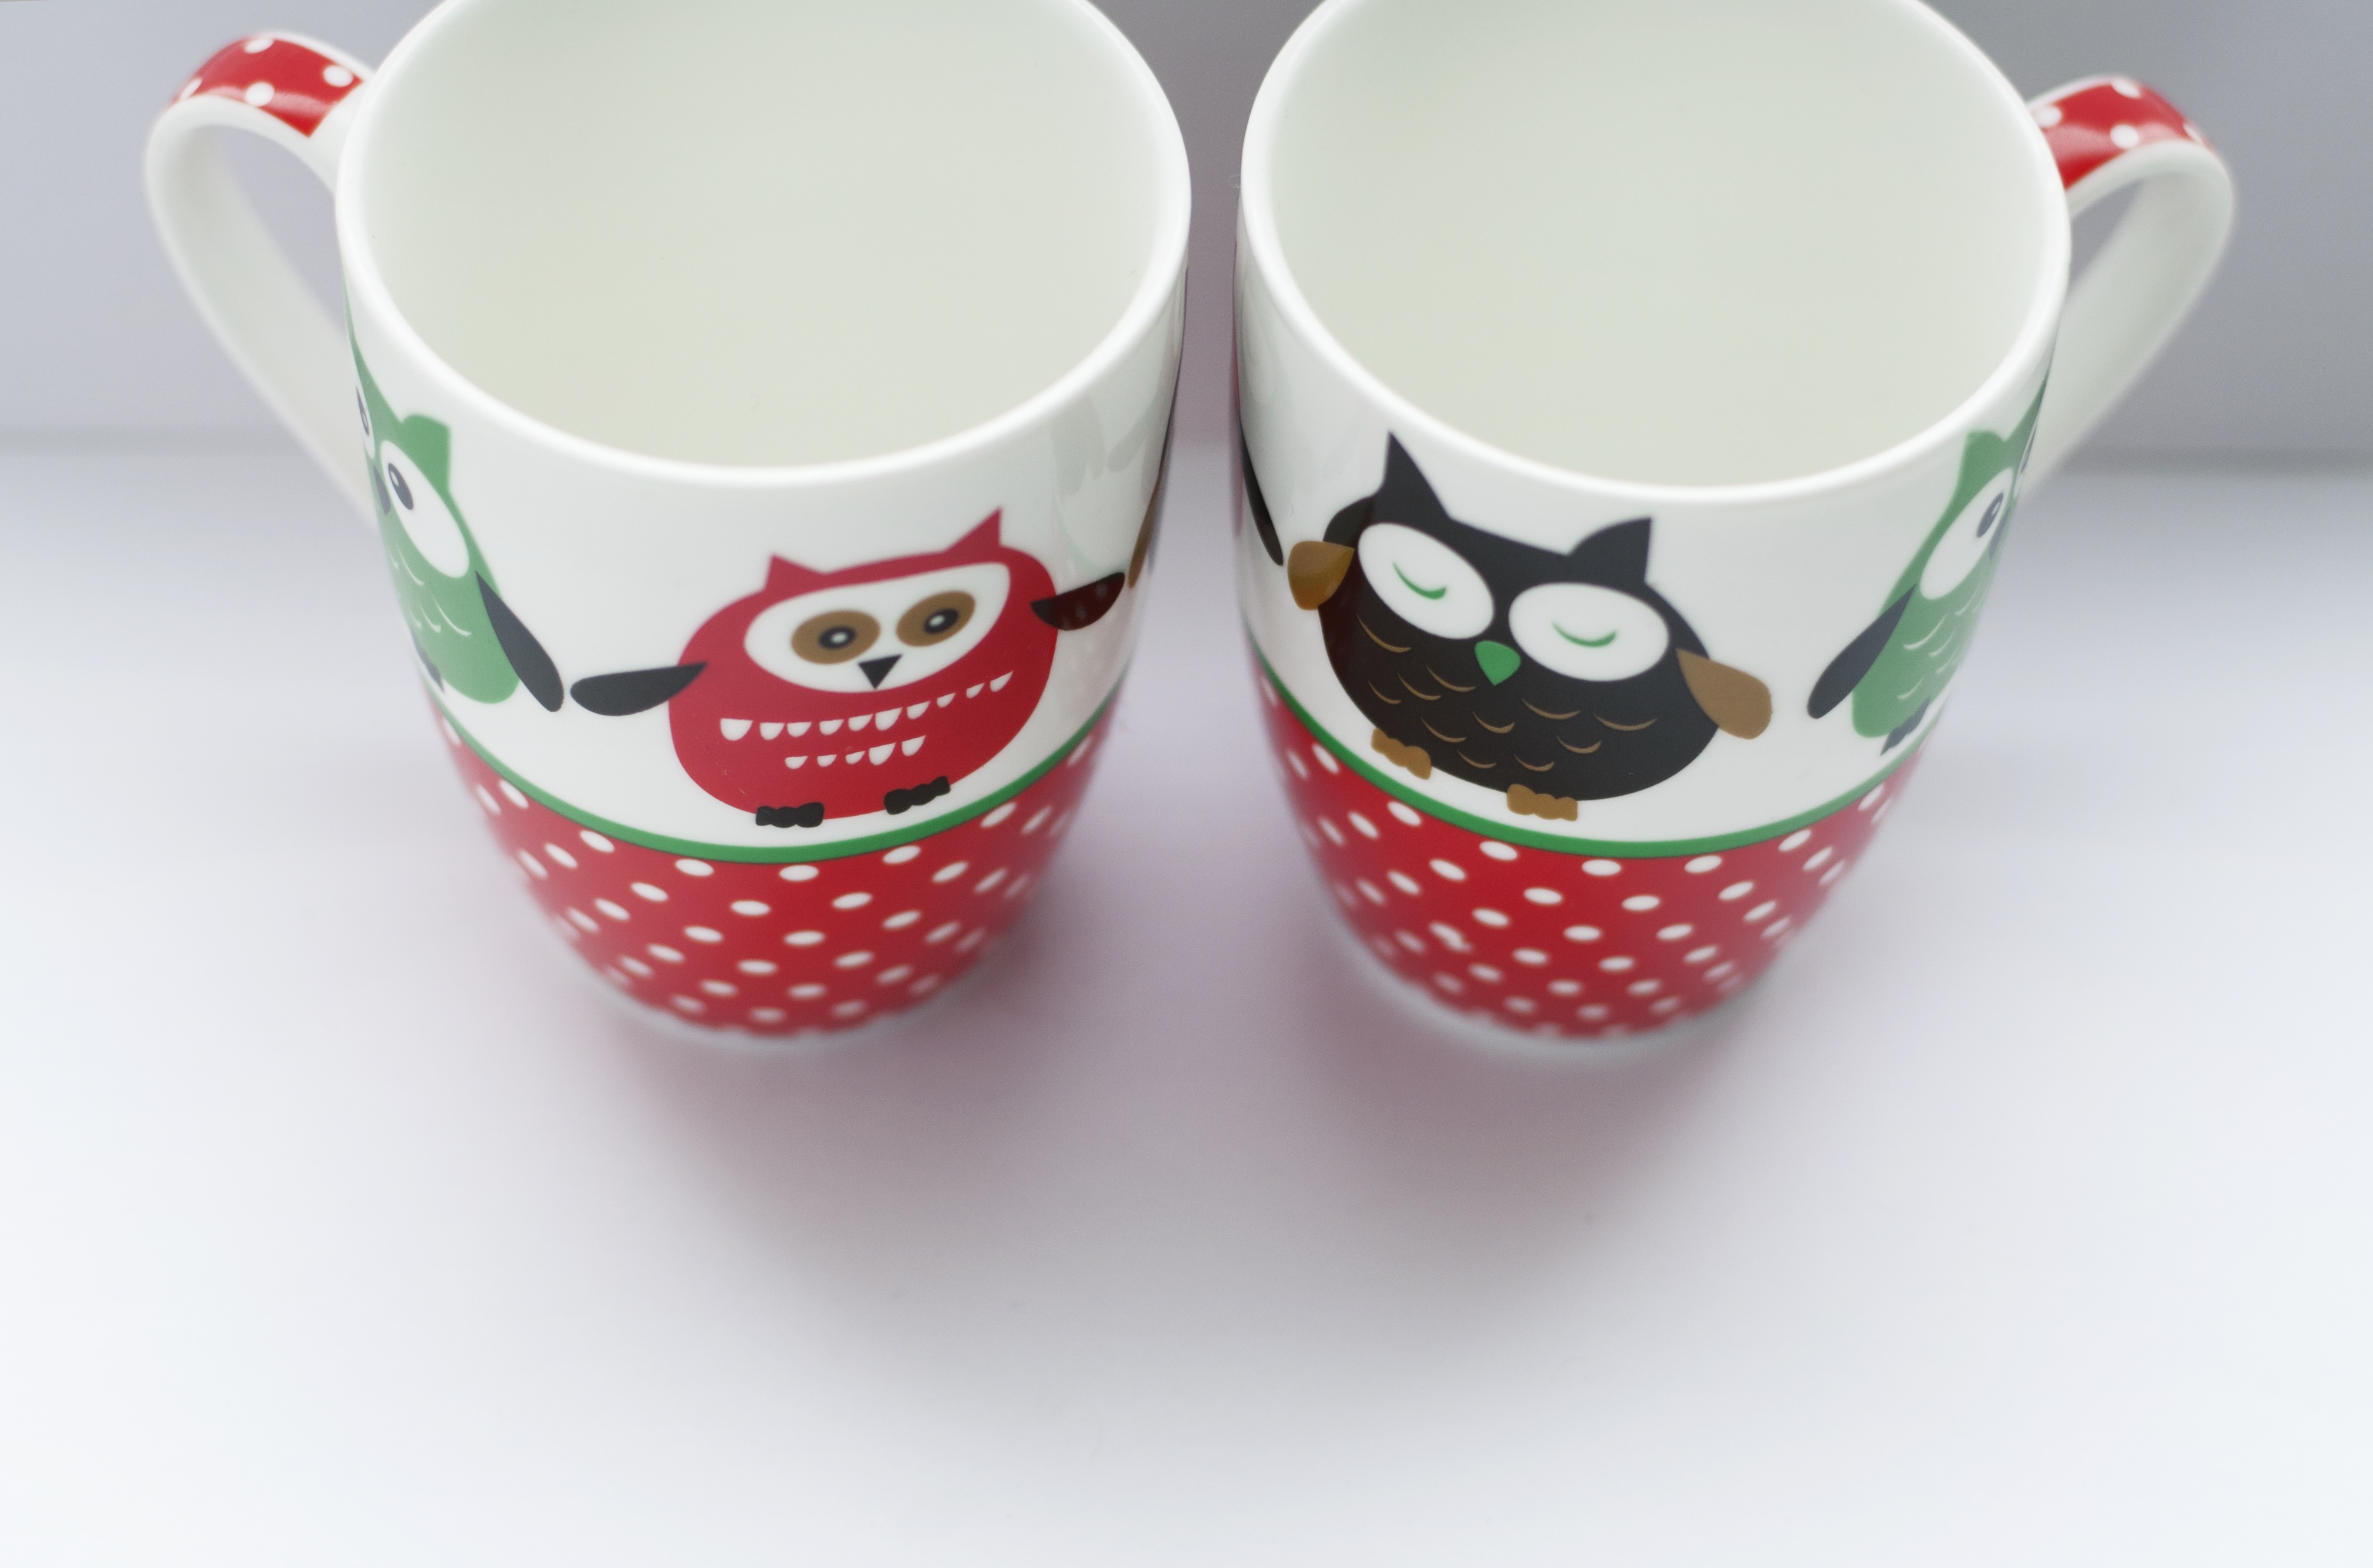
coffee, home, cup, food, saucer, ceramic, owl, coffee cup, design, decorative, funny, porcelain, drinkware